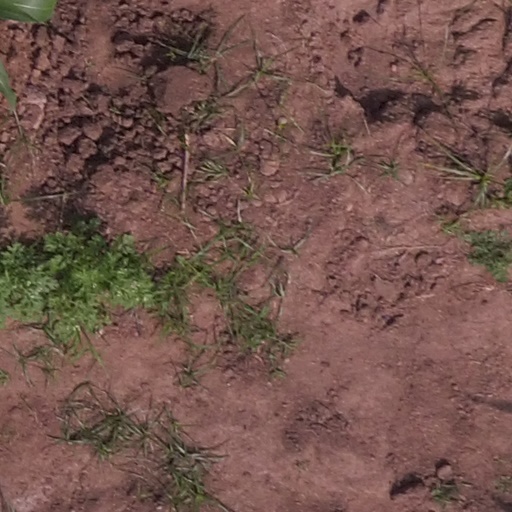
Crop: maize; corn